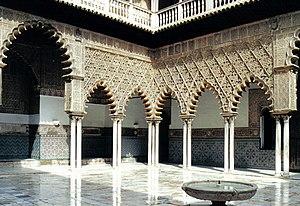
Alcazar de Séville - Patio de la Doncellas inspiré de l'architecture post-omeyyade des royaumes de taïfas
L'arc polylobé brisé est une variante de l'arc polylobé apparue au XIᵉ siècle en Al-Andalus à l'époque des royaumes de taïfa.
L'architecture des royaumes de taïfa est l'architecture qui succéda au XIᵉ siècle en al-Andalus à l'architecture omeyyade après l'éclatement du Califat de Cordoue en une série de royaumes appelés "royaumes de factions" ou "royaumes de taïfa".
L'architecture mudéjare est une architecture qui s'est développée dans la péninsule ibérique du XIIᵉ siècle au XVIᵉ siècle dans les régions conquises par les royaumes chrétiens et qui résulte de l'application aux édifices chrétiens d'influences, de techniques et de matériaux musulmans.
La sebka est un décor architectural typique des architectures almohade, mudéjare et nasride, consistant en un grand réseau d'arcs recti-curvilignes entrecroisés formant des losanges. Les décors de sebka forment de grands panneaux d'arcatures aveugles surmontant des arcs.